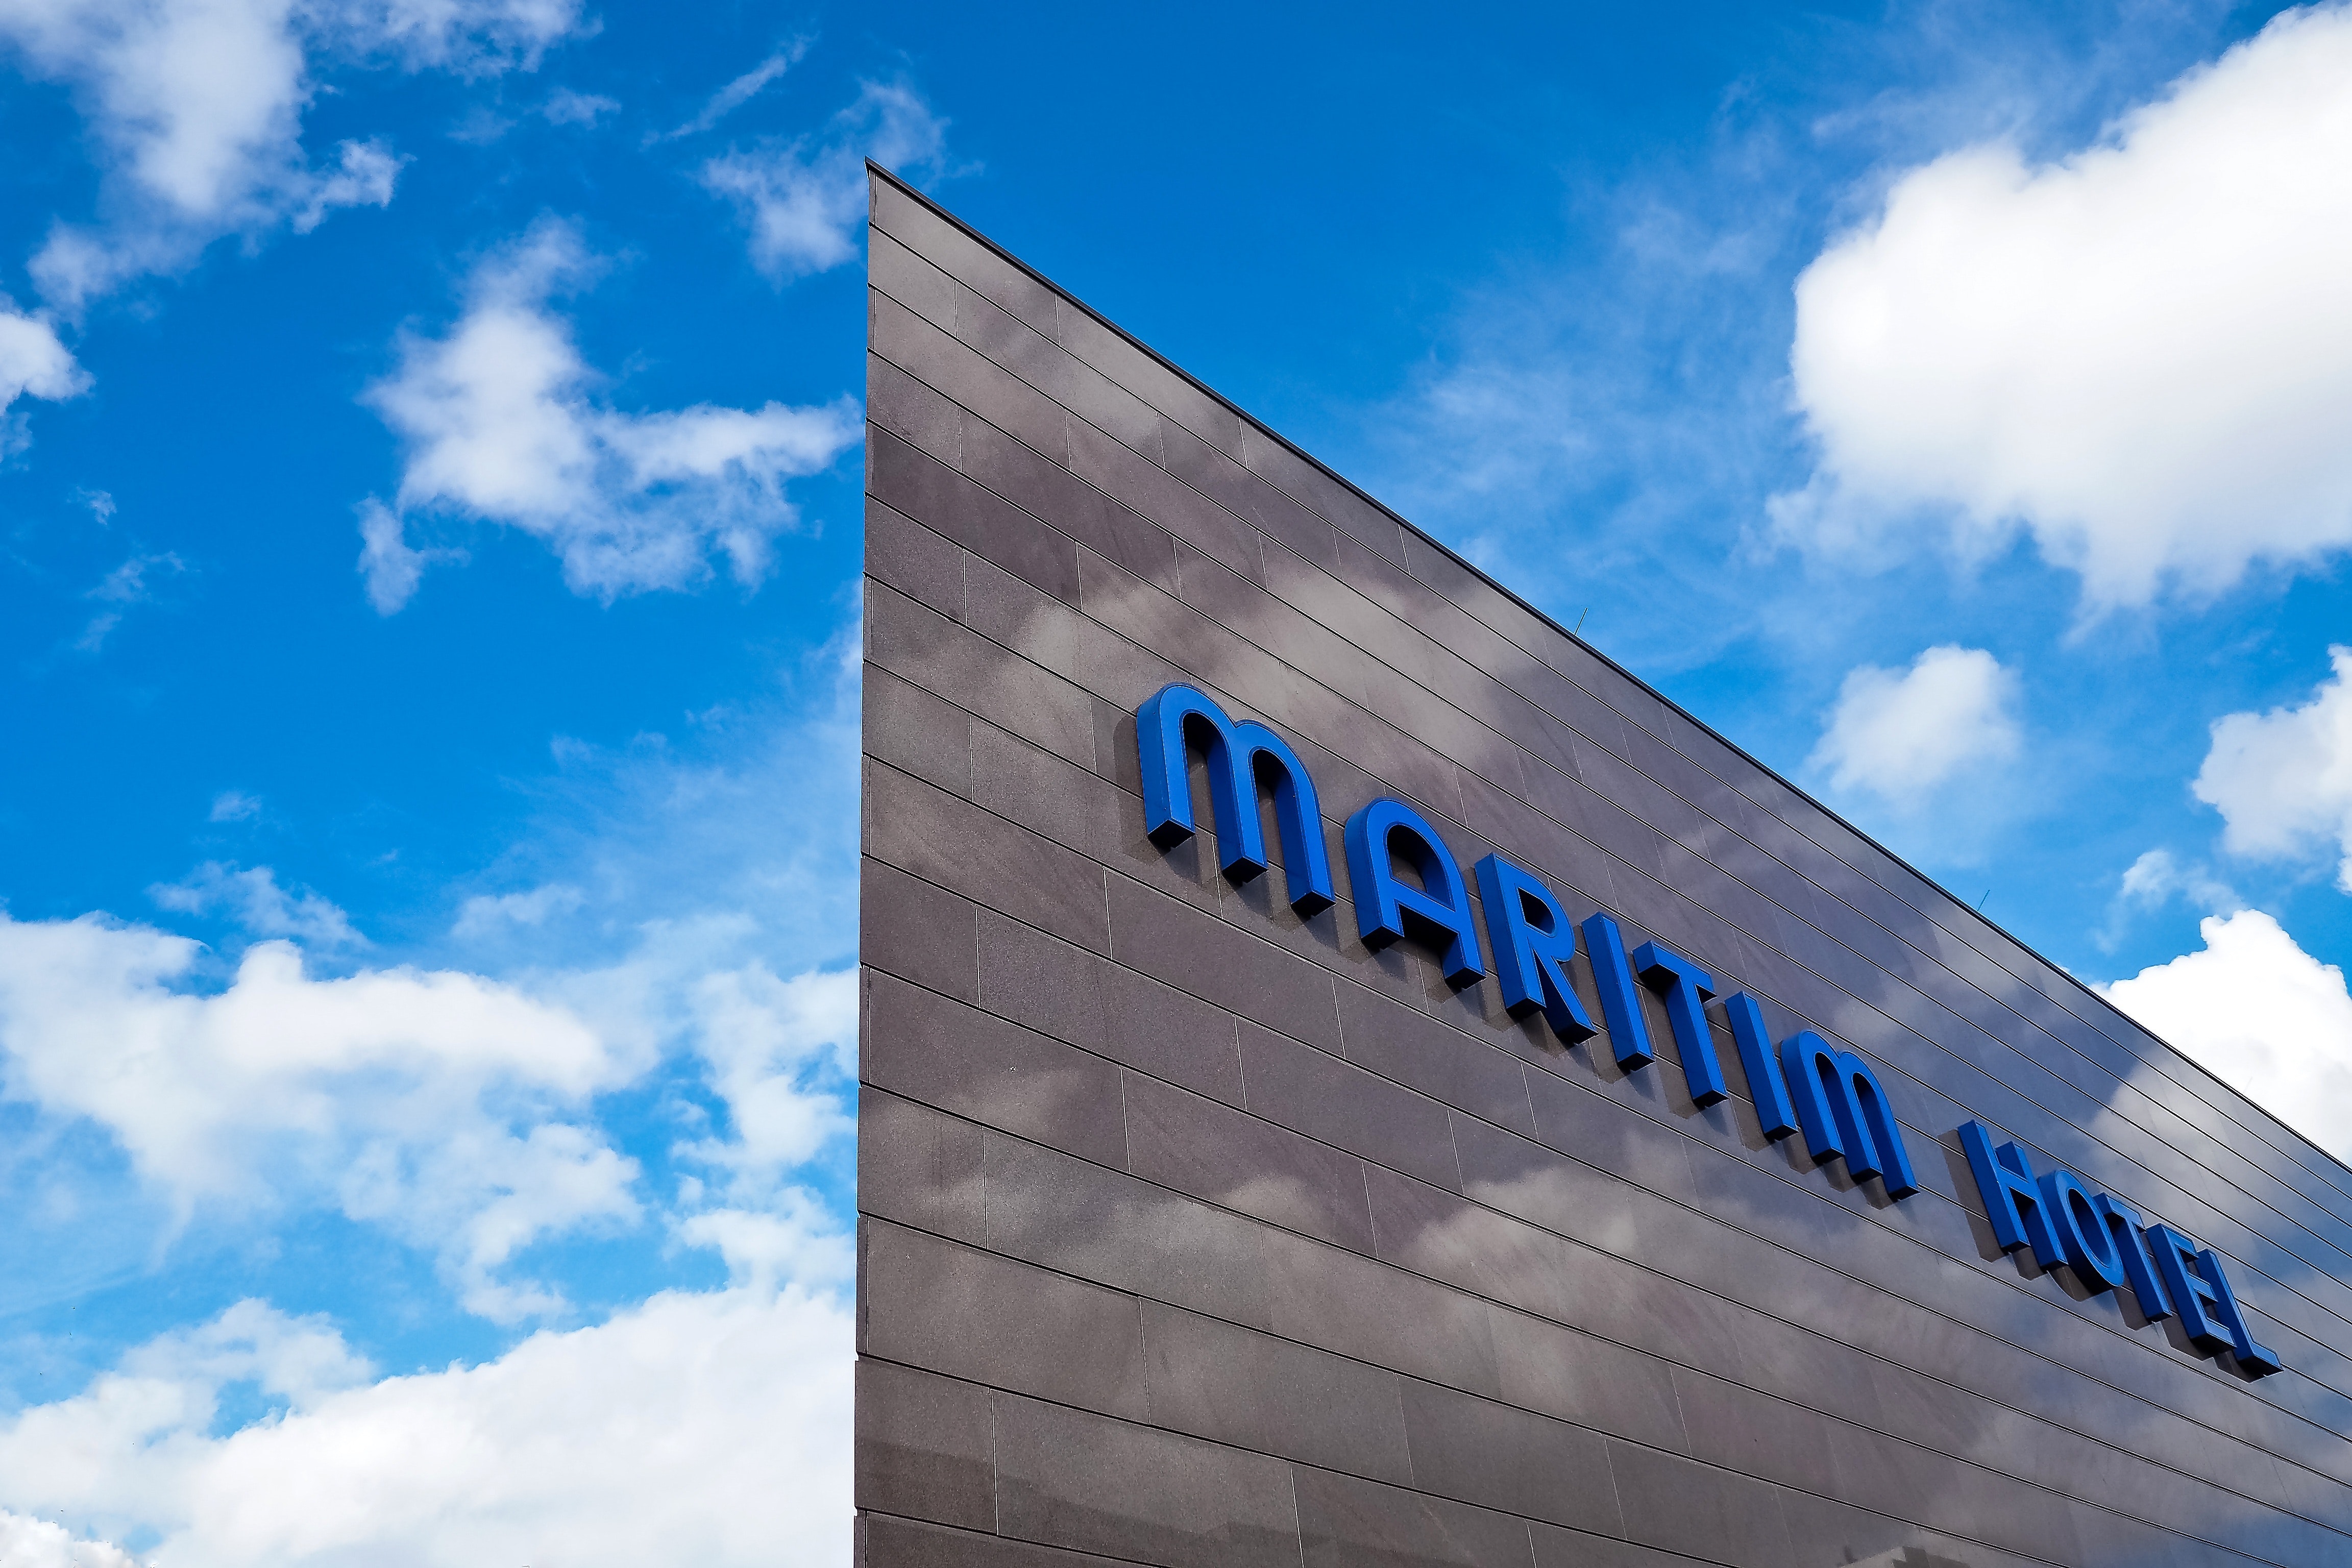
sky, blue, daytime, cloud, architecture, cumulus, line, atmosphere, meteorological phenomenon, font, facade, company, building, corporate headquarters, subcompact car, logo, world, signage, graphics